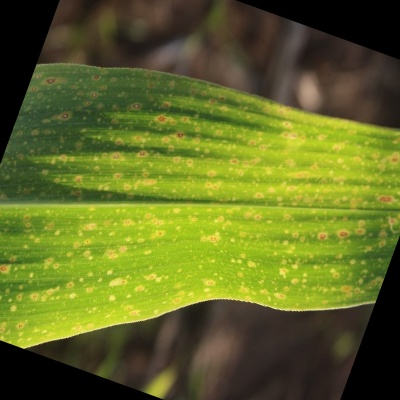
Label: Corn_(Maize)___Maize_Streak_Virus